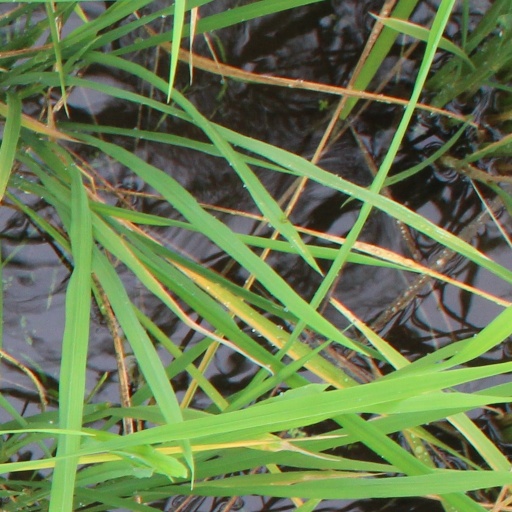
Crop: rice